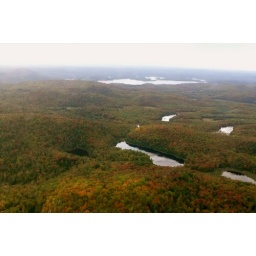
A golden red glow in the forest.